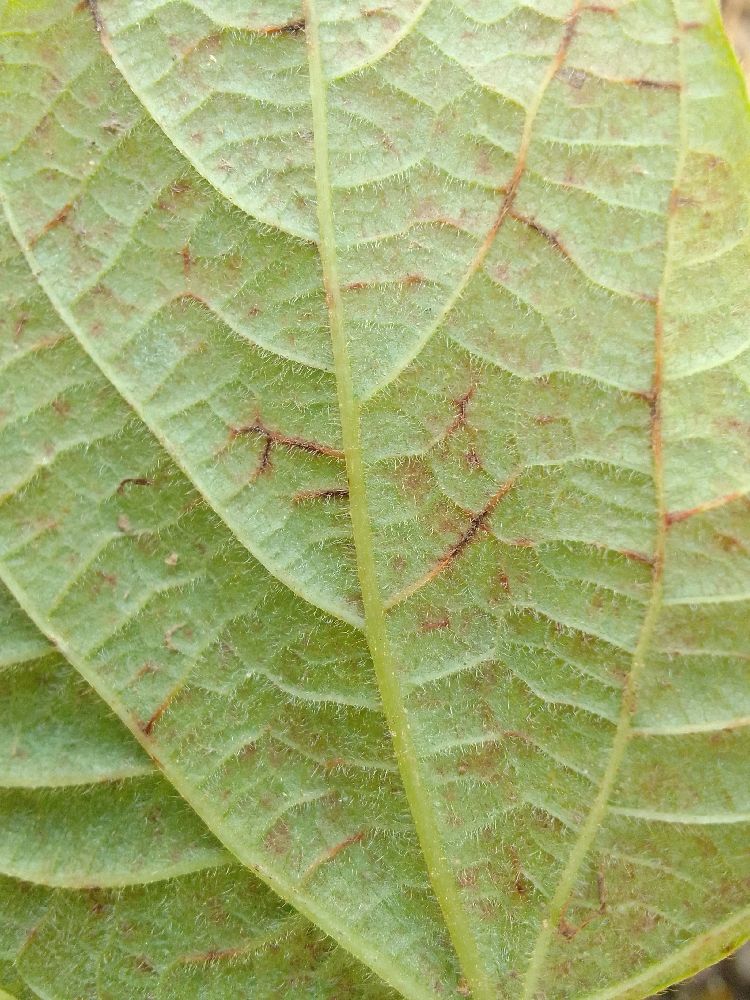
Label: anthracnose